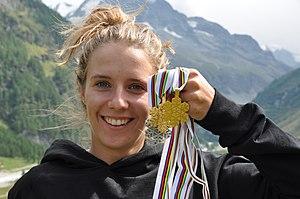
Camille Rast été 2019
Camille Rast, née le 9 juillet 1999 à Vétroz, est une skieuse alpine suisse, spécialiste des disciplines slalom et de slalom géant. En 2019, elle est vice-championne du monde junior de slalom géant et championne de Suisse dans la même discipline.